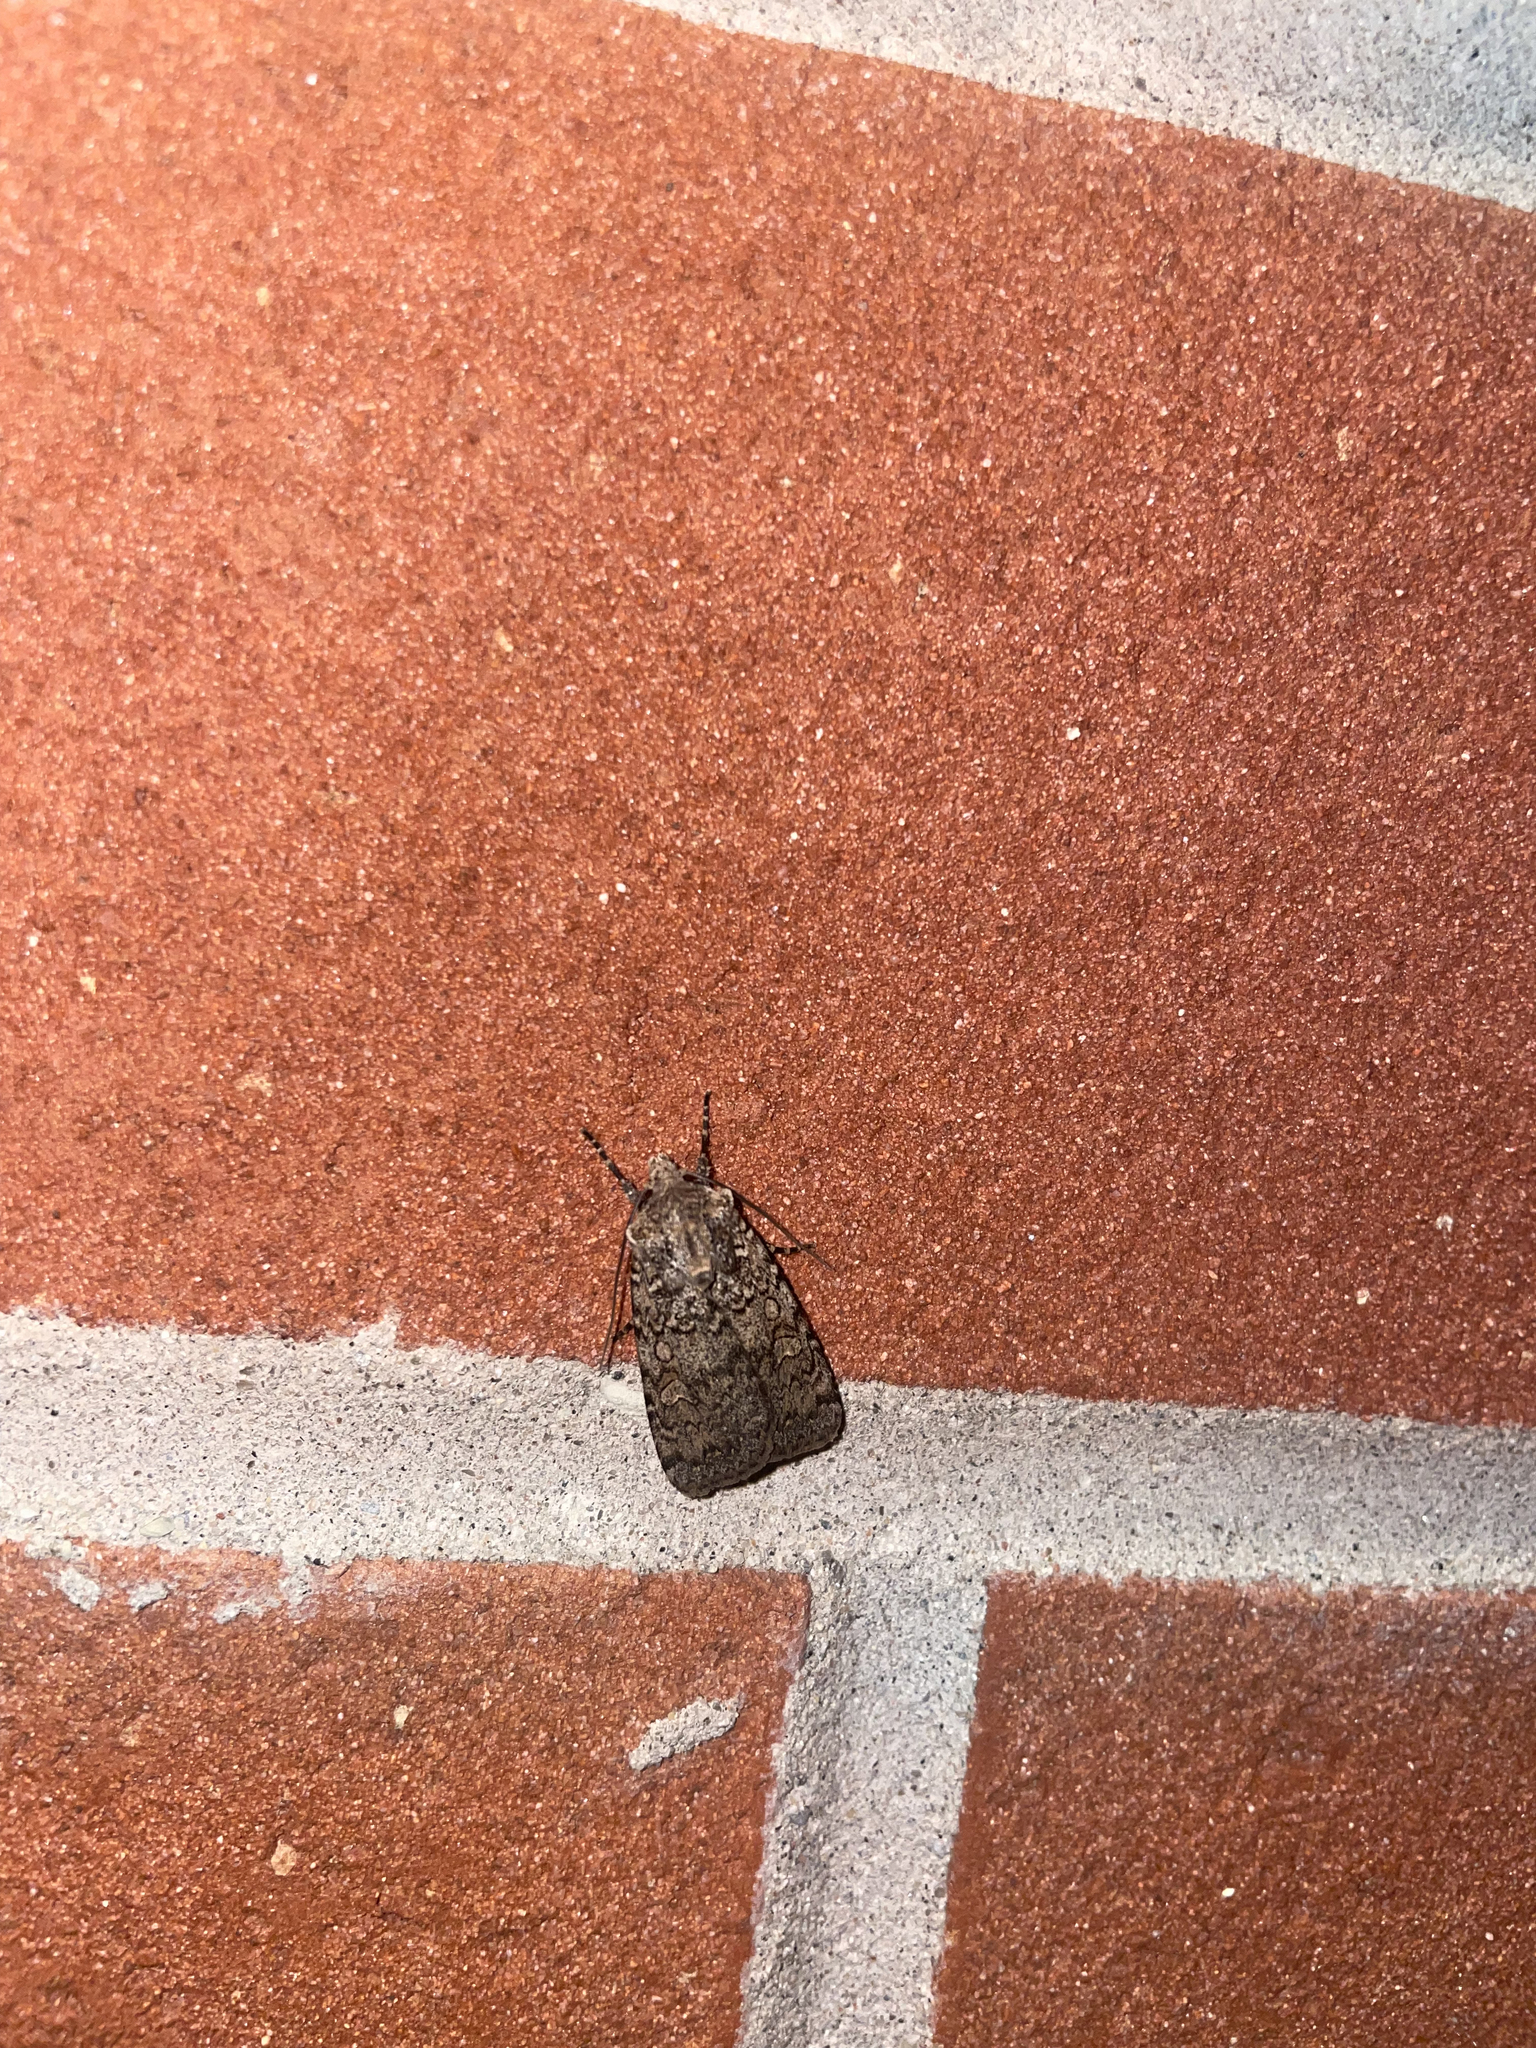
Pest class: cutworms